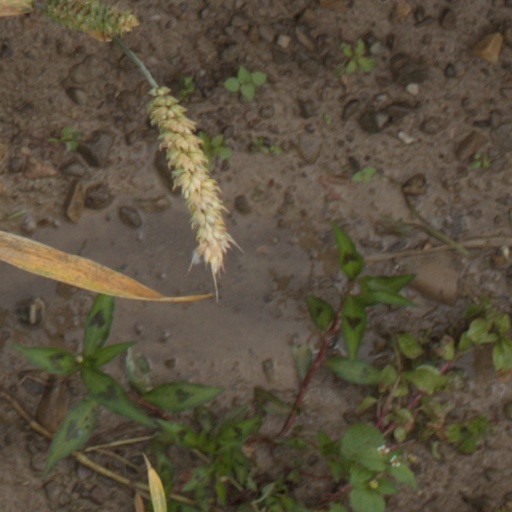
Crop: wheat